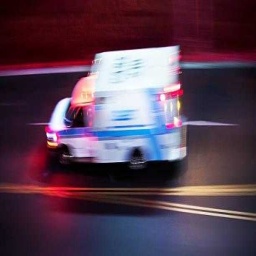
Label: ambulance